Baker Street

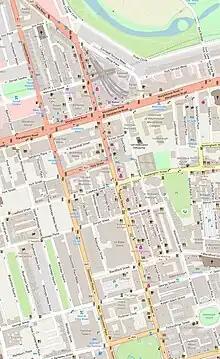
Baker Street area map

Baker Street is a street in the Marylebone district of the City of Westminster. It is named after builder William Baker. The area was originally high class residential, but now is mainly occupied by commercial premises.